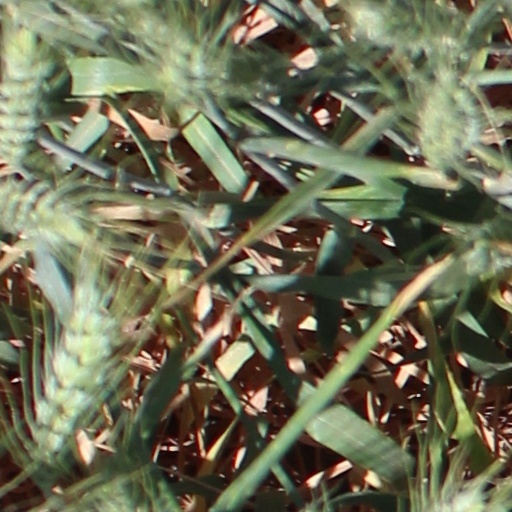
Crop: wheat